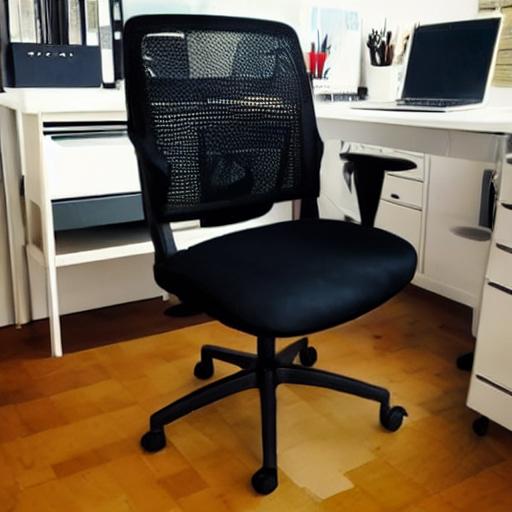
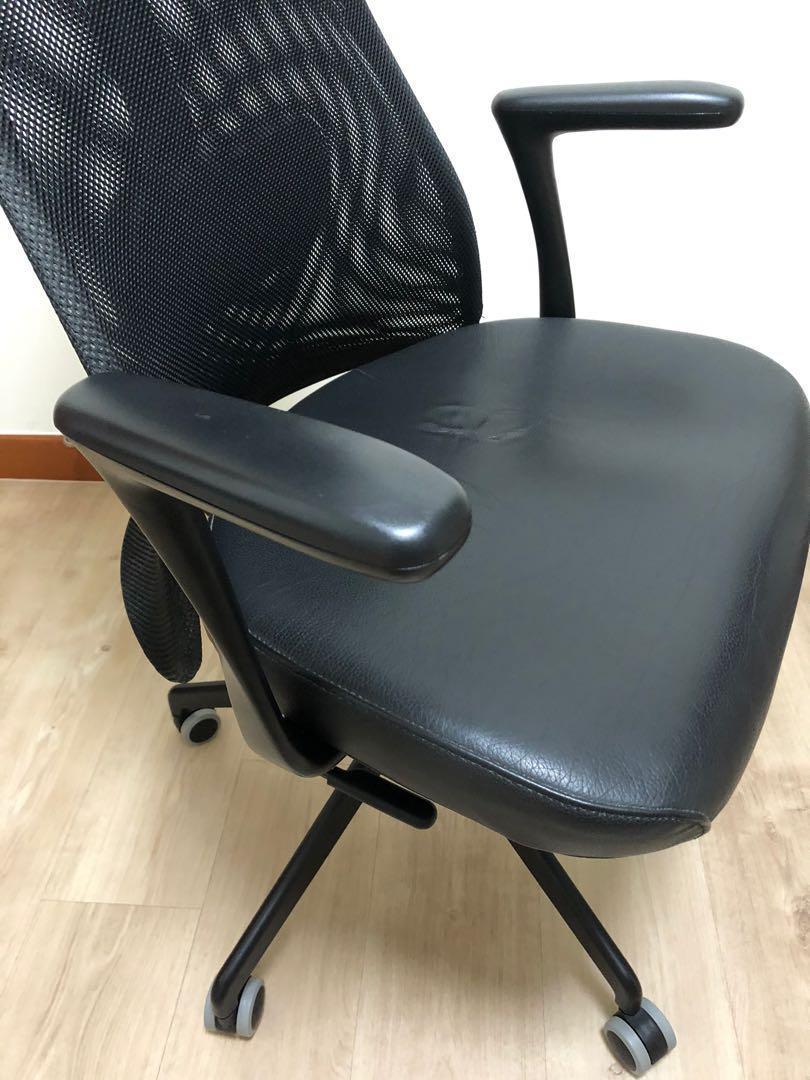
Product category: items_chair
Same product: no